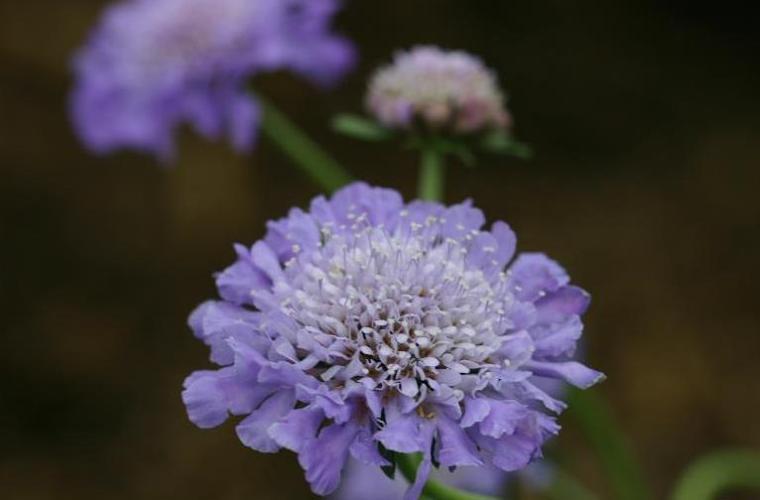
Label: pincushion flower